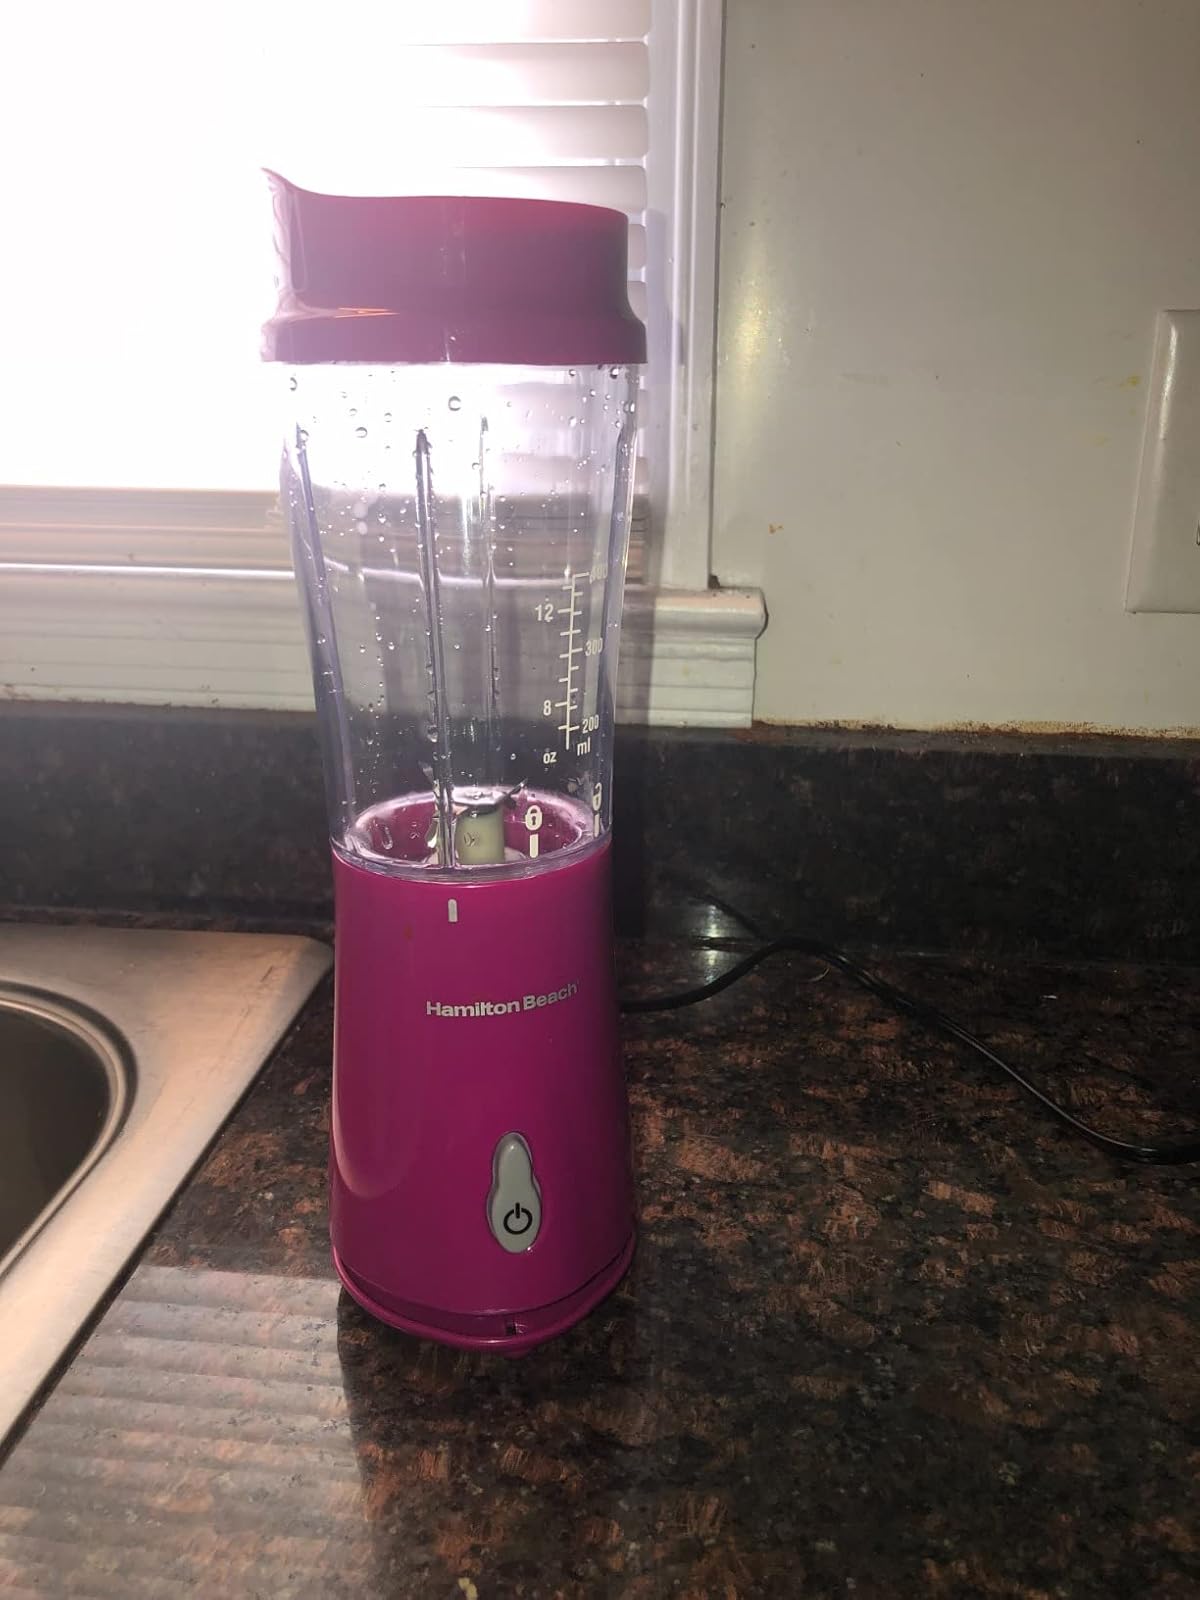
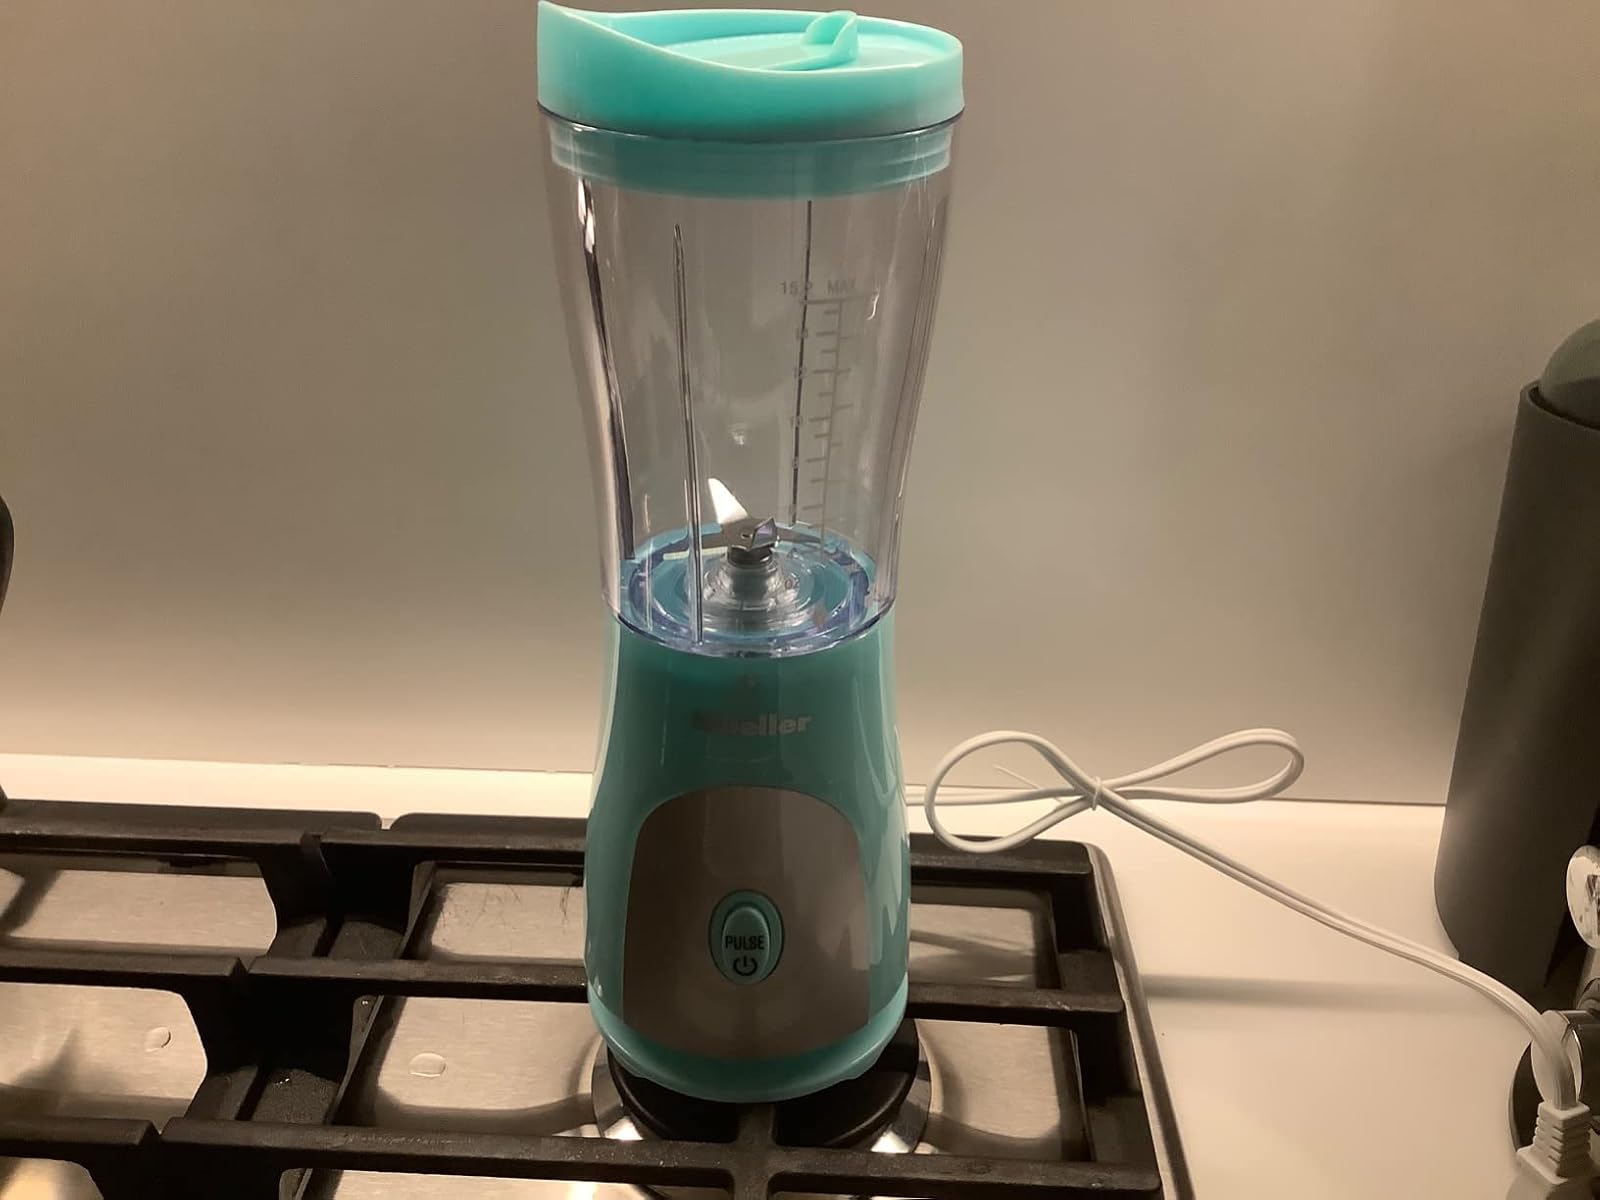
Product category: items_blender
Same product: no